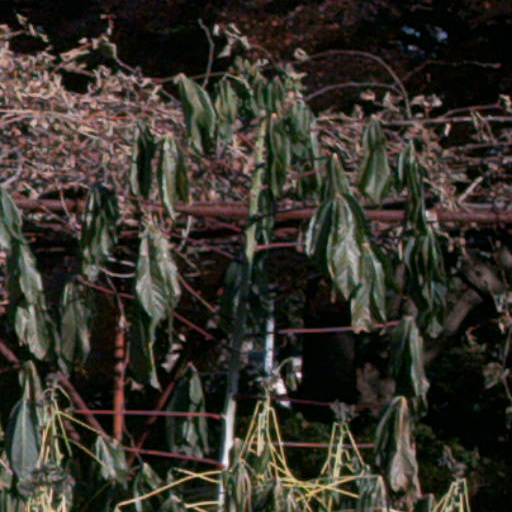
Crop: cassava